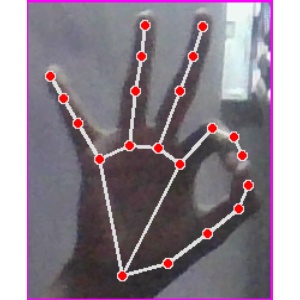
अक्षर: ण